Purampokku Engira Podhuvudamai

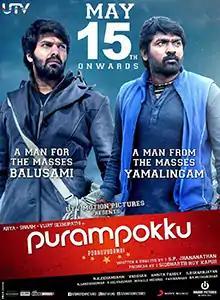
Theatrical release poster

Purampokku Engira Podhuvudamai is a 2015 Indian Tamil-language political action thriller film directed by S. P. Jananathan, and produced by Jananathan under Binary Pictures, in association with UTV Motion Pictures. The film stars Arya, Shaam, Vijay Sethupathi and Karthika, in her last acting credit. It revolves around a communist who is sentenced to death, while his comrade seeks his release.